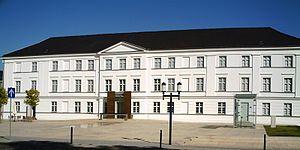
Le musée régional de Poméranie de Greifswald présente des objets géologiques, des pièces représentatives de 14 000 ans d'art régional de Poméranie, des peintures, entre autres de Caspar David Friedrich, ainsi que bien d'autres biens artistiques historiques.